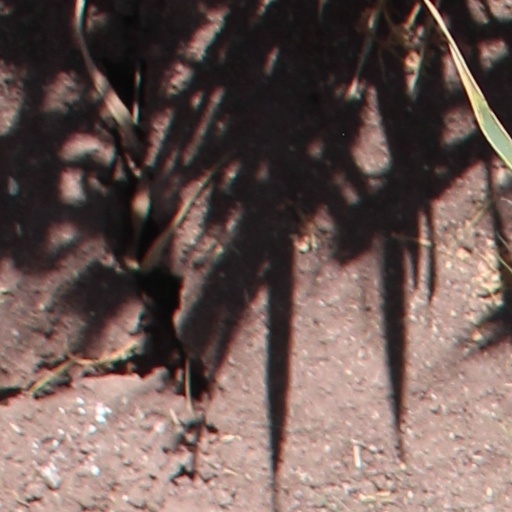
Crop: wheat